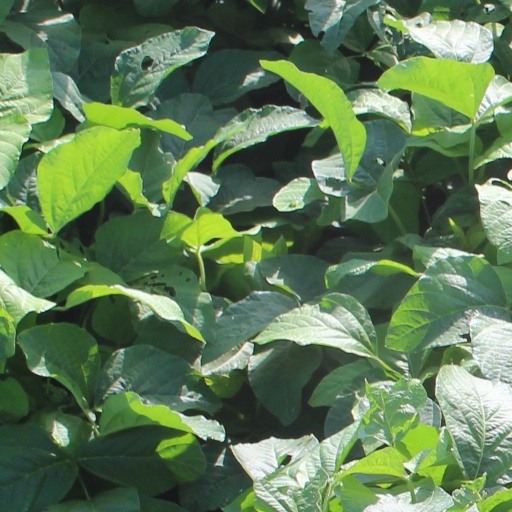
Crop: soybean